Shoei

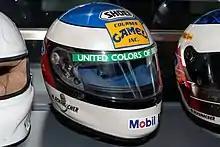
Multiple Formula 1 World Champion Michael Schumacher's Shoei helmet for 1992

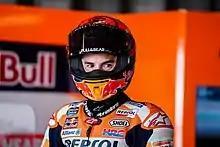
Marc Márquez with his Shoei helmet at GP de Portugal 2021

Since the foundation of the company, all Shoei helmets have been designed and manufactured in Japan, although they are distributed and sold globally.